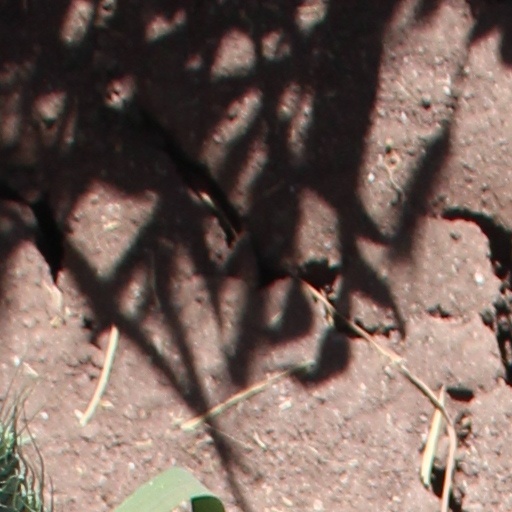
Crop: wheat